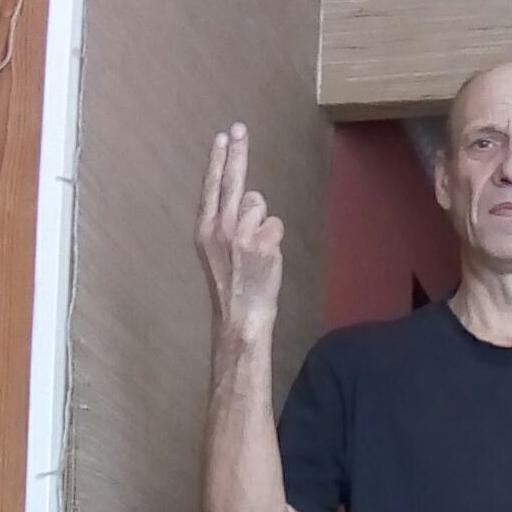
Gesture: two_up_inverted